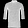
Label: T - shirt / top